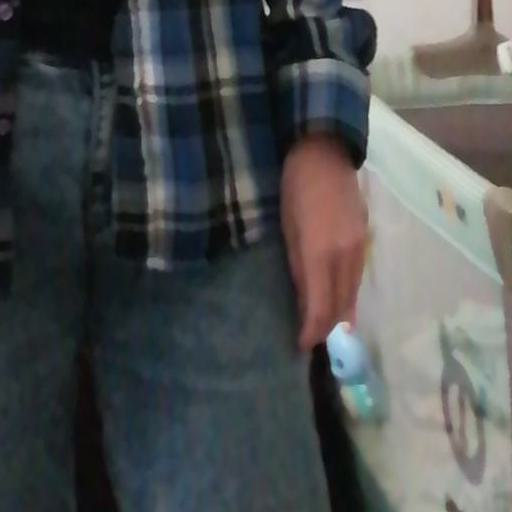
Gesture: no_gesture